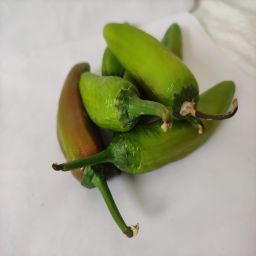
Crop: New Mexico Green Chile
Quality: Ripe